Marco Benevento

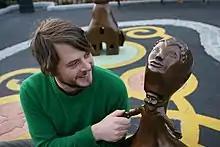
Benevento in Prospect Park, Brooklyn, 2008

Benevento's first studio album as a pianist, "Invisible Baby", released in 2008, was nominated for Independent Music Awards Jazz Album of the year. "Me Not Me", his second release, is a mix of original songs and covers such as "Heartbeats" (The Knife) and "Golden (My Morning Jacket). Benevento's third album, "Between the Needles and Nightfall", was released in 2010 and his fourth album, "Tigerface", was released in 2012. "Tigerface" features singer Annakalmia Traver of the band Rubblebucket and drummer John McEntire of Tortoise. Throughout all of his recordings Benevento plays an acoustic piano that is amplified by using pickups and effected with various effect pedals. He also makes use of circuit bent toys, drum machines and other synthesizers. Performances with his band include SXSW, Celebrate Brooklyn!, Carnegie Hall, the New Orleans Jazz & Heritage Festival, the Pickathon Music Festival, and the Newport Jazz Festival.